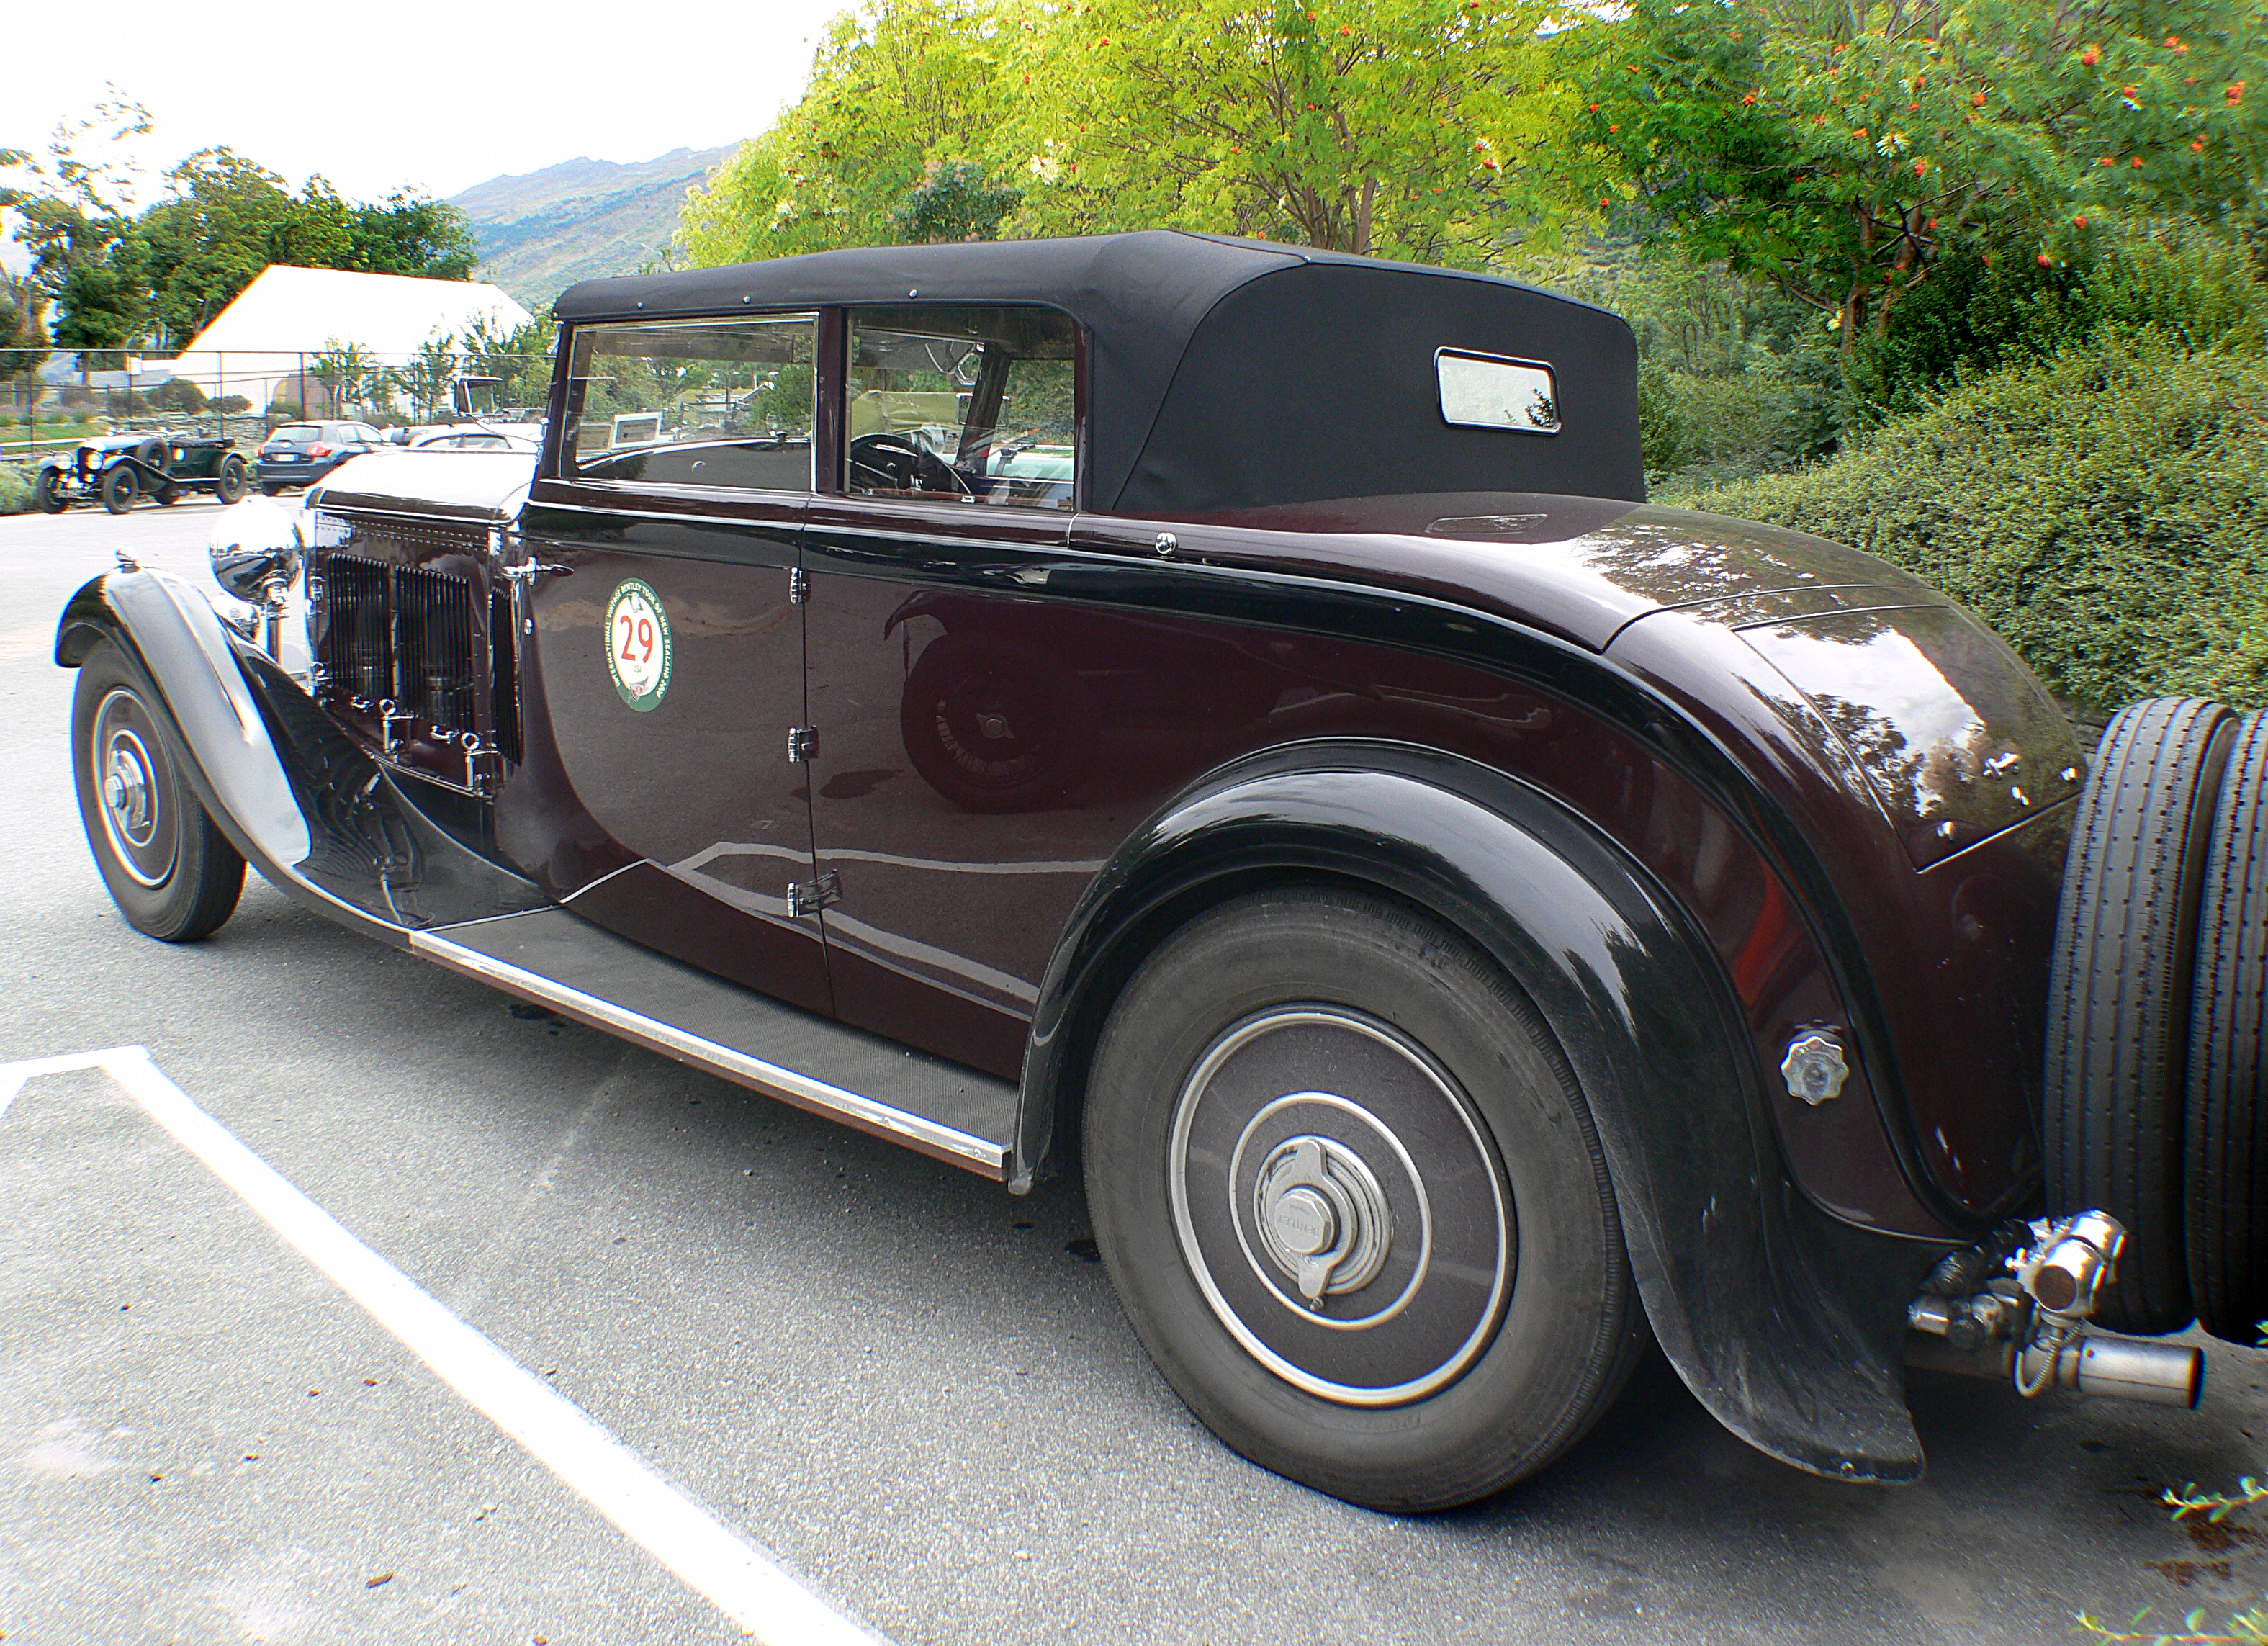
car, vehicle, classic car, vintage car, cars, sportscars, racing, bridgecamera, carshows, fastcars, bentley, britishclassiccars, vintagebentleyrally, opentoptouringcar, 1932bentleyspeed6, antique car, land vehicle, touring car, automobile make, luxury vehicle, rolls royce phantom iii, packard super eight, packard 120, publicdomaindedicationcc0, internationalvintagebentleytourofnewzealand2008